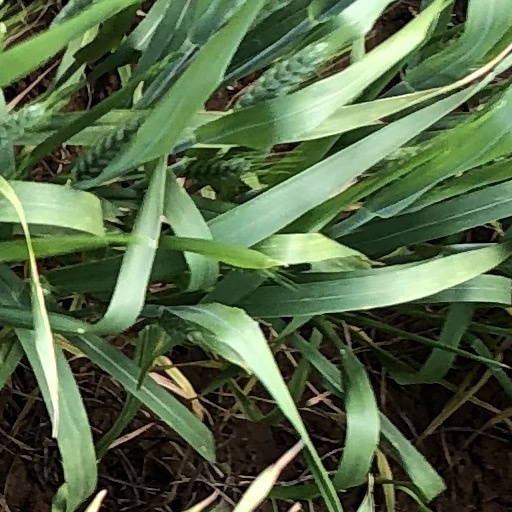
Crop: wheat